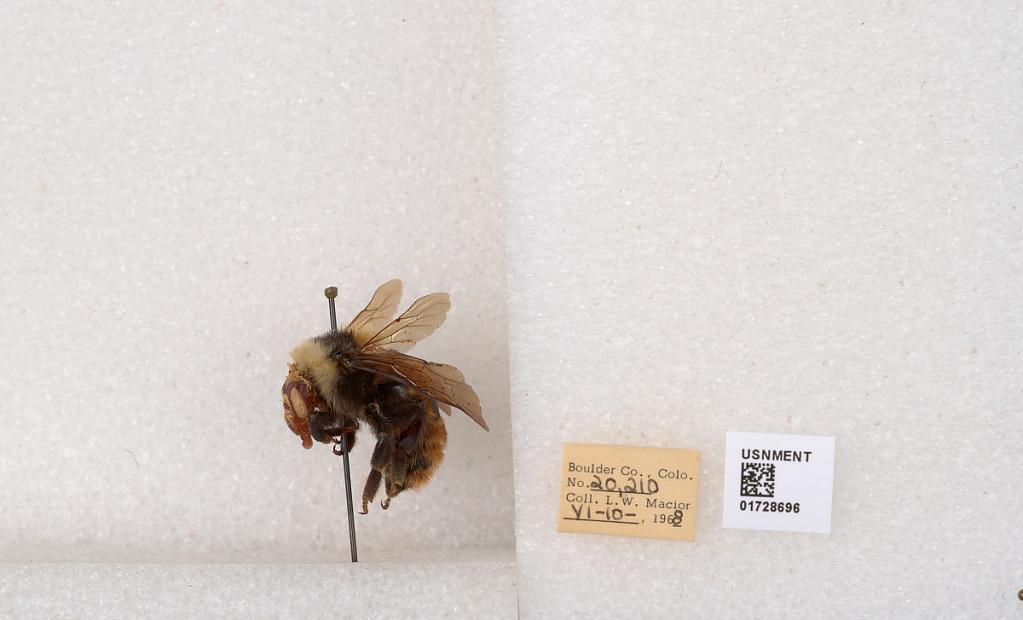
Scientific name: Bombus appositus Cresson
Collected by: L. Macior
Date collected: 1968-6-10
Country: United States
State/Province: Colorado
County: Boulder
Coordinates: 40.0925, -105.358